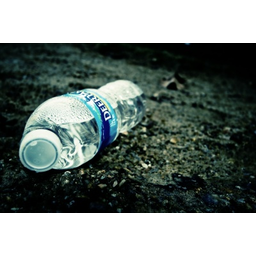
Label: plastic